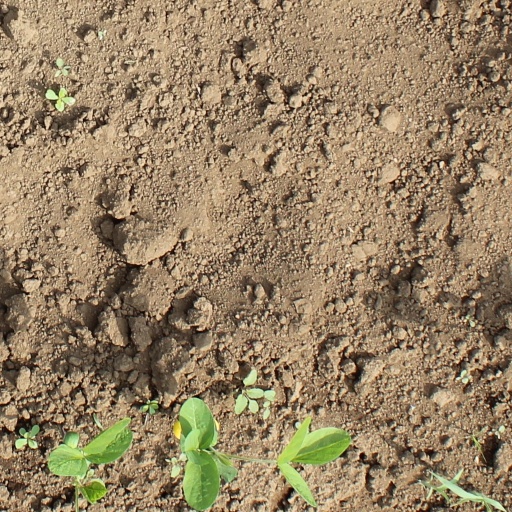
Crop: soybean